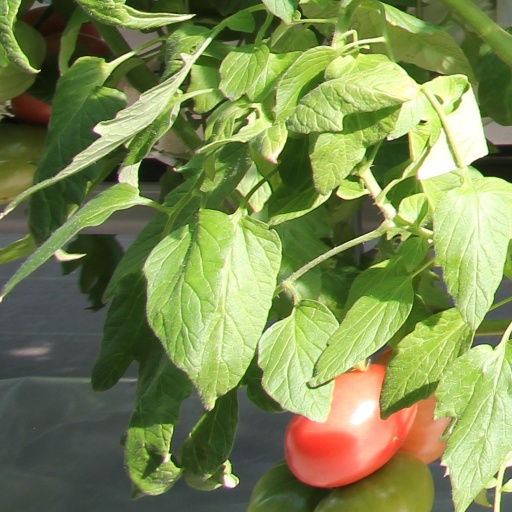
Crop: tomato